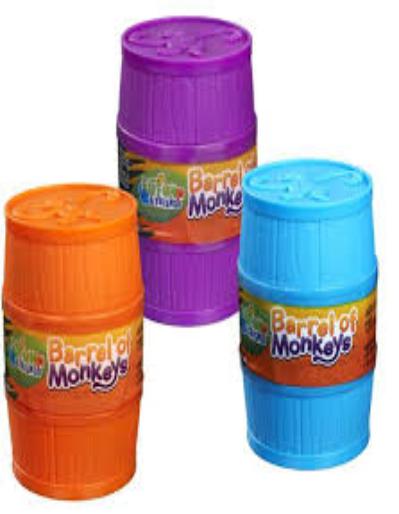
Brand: barrel o' monkeys
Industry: Leisure